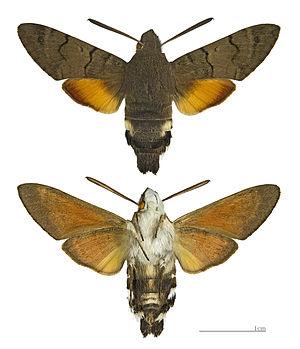
Le Site de Grand Intérêt Biologique des Viviers, plus connu sous le nom de Terril des Viviers est un ancien site de charbonnage s'étendant à l'est de Gilly, section de la ville de Charleroi.
Le Moro-sphinx, Sphinx colibri ou Sphinx du caille-lait est une espèce paléarctique de lépidoptères diurnes de la famille des Sphingidae, connus pour leur faculté à butiner en vol stationnaire.